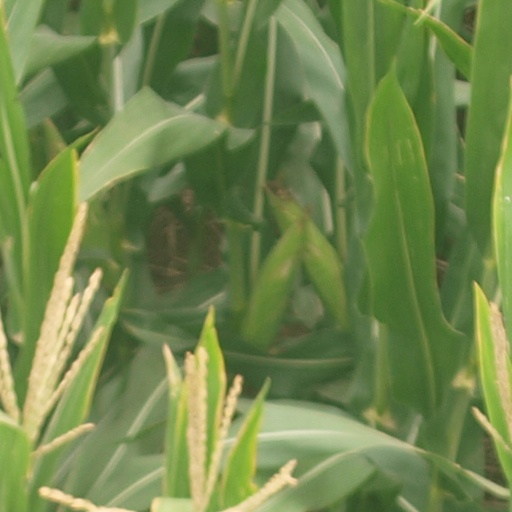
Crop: maize; corn